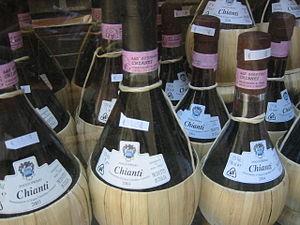
Une fiasque ou parfois encore un fiasco est une bouteille clissée à long col et à panse rebondie ou large, garnie de pailles ou d'un tressage protecteur au moins de sa base inférieure à sa plus grande largeur.
Le chianti est un vin rouge italien produit dans la région de Chianti en Toscane et dont l'histoire remonte au XIIIᵉ siècle.